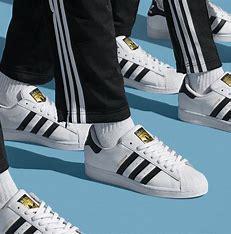
Brand: adidas
Model: originals Adidas Originals Superstar